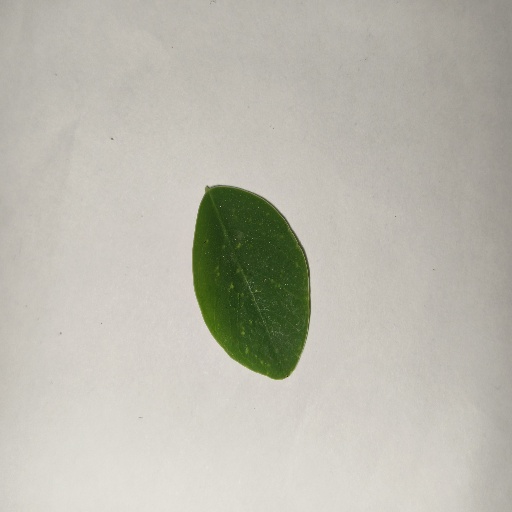
Species: Sojina
Leaf condition: Healthy Leaf